West Side Highway

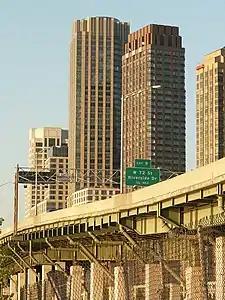
The last elevated portion of the West Side Highway by the Riverside South apartment complex

The highway begins from Battery Park close to the mouth of the Brooklyn-Battery Tunnel where it also accepts traffic from the southern terminus of FDR Drive. From there, the route passes close to the site of the World Trade Center at Vesey Street. The route continues with this name passing by numerous piers along the Hudson River until Gansevoort Street in the Meatpacking District where it becomes Eleventh Avenue.